Traffic signs by country

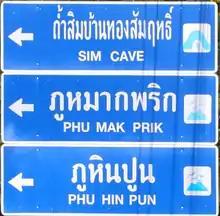
Road signs in Yasothon Province, TH

Road signs in Thailand are standardised and are uniform throughout the country. Since the late twentieth century, Thai road signage practice closely follows the designs used in the United States, Europe and Japan. Road signs are often written in Thai language and display in metric units. In tourist areas, English is also used for important public places such as tourist attractions, airports, railway stations, and immigration checkpoints. Destinations on direction signage is written are written in both Thai and English.